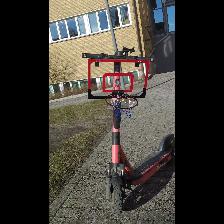
Label: NonHuman